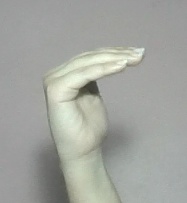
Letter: haa